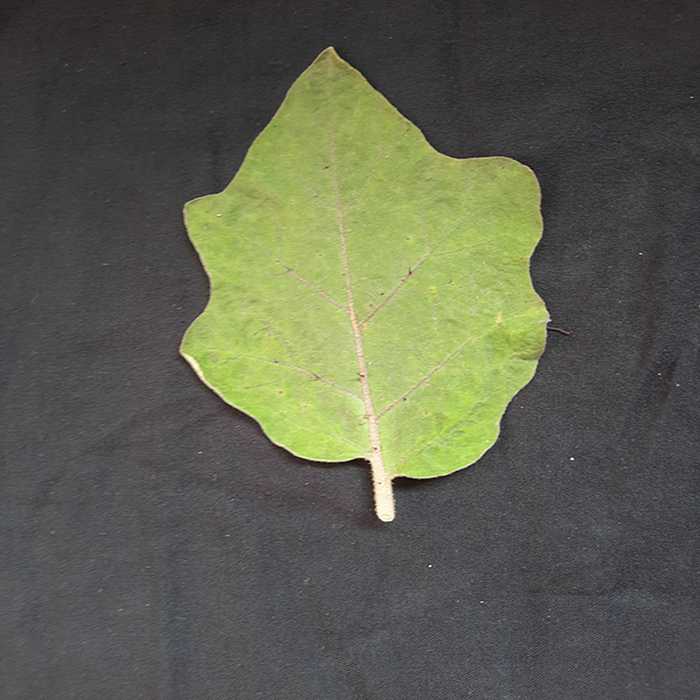
Plant: Eggplant
Label: Eggplant fresh leaf